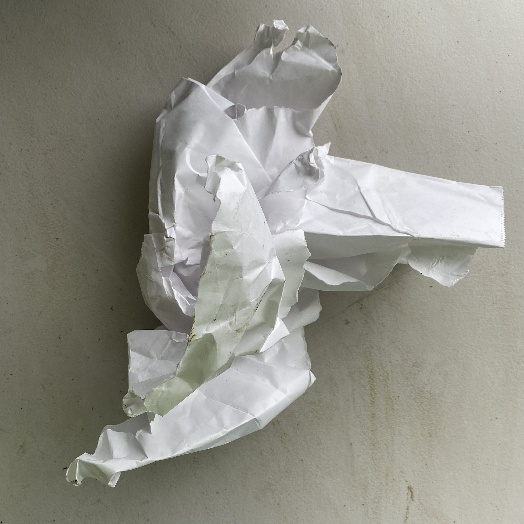
Label: Paper